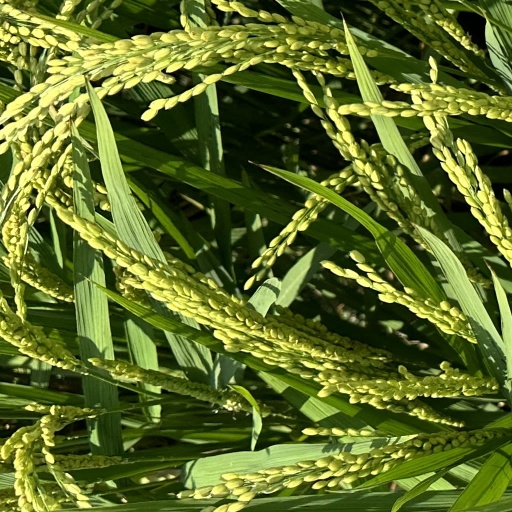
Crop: rice